Hikmat Abu Zayd

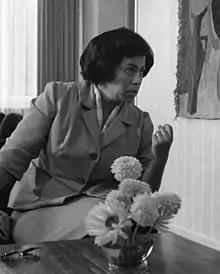
Hikmat Abu Zayd, 1962

Hikmat Abu Zayd (pronounced Hekmat Abu Zeid in Egyptian Arabic; 1922 or 1923 – 30 July 2011) was an Egyptian politician and academic. She became the first female cabinet minister in Egypt in 1962. Her tenure as minister of social affairs set a precedent. Afterwards, it became common for women to head that ministry. An avowed advocate of Nasserism, Abu Zayd has had a major impact on Egyptian law and policy in the areas of social affairs and insurance.